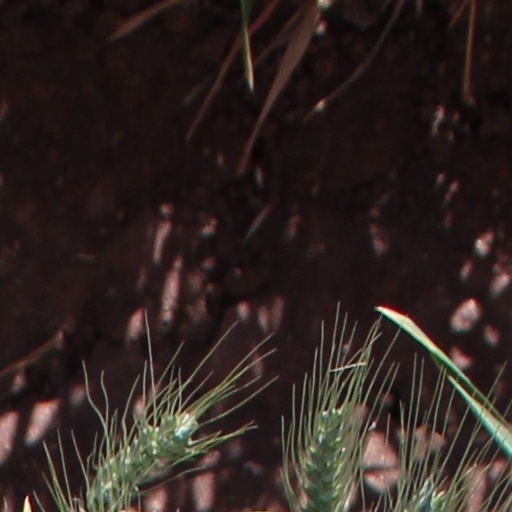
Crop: wheat